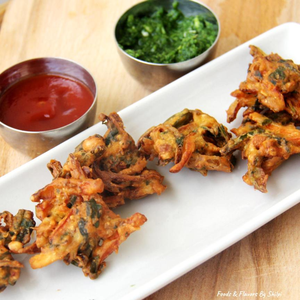
Dish: pakora